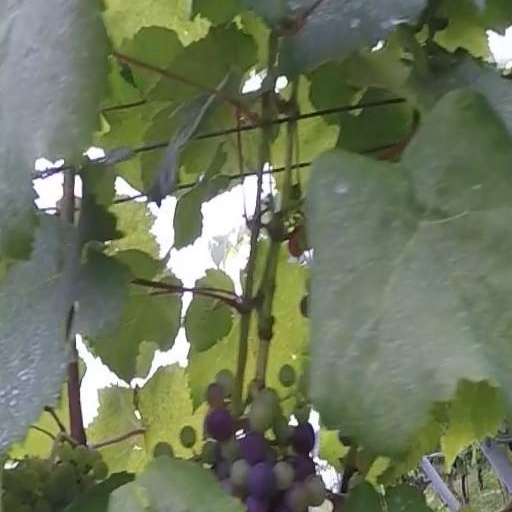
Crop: grape